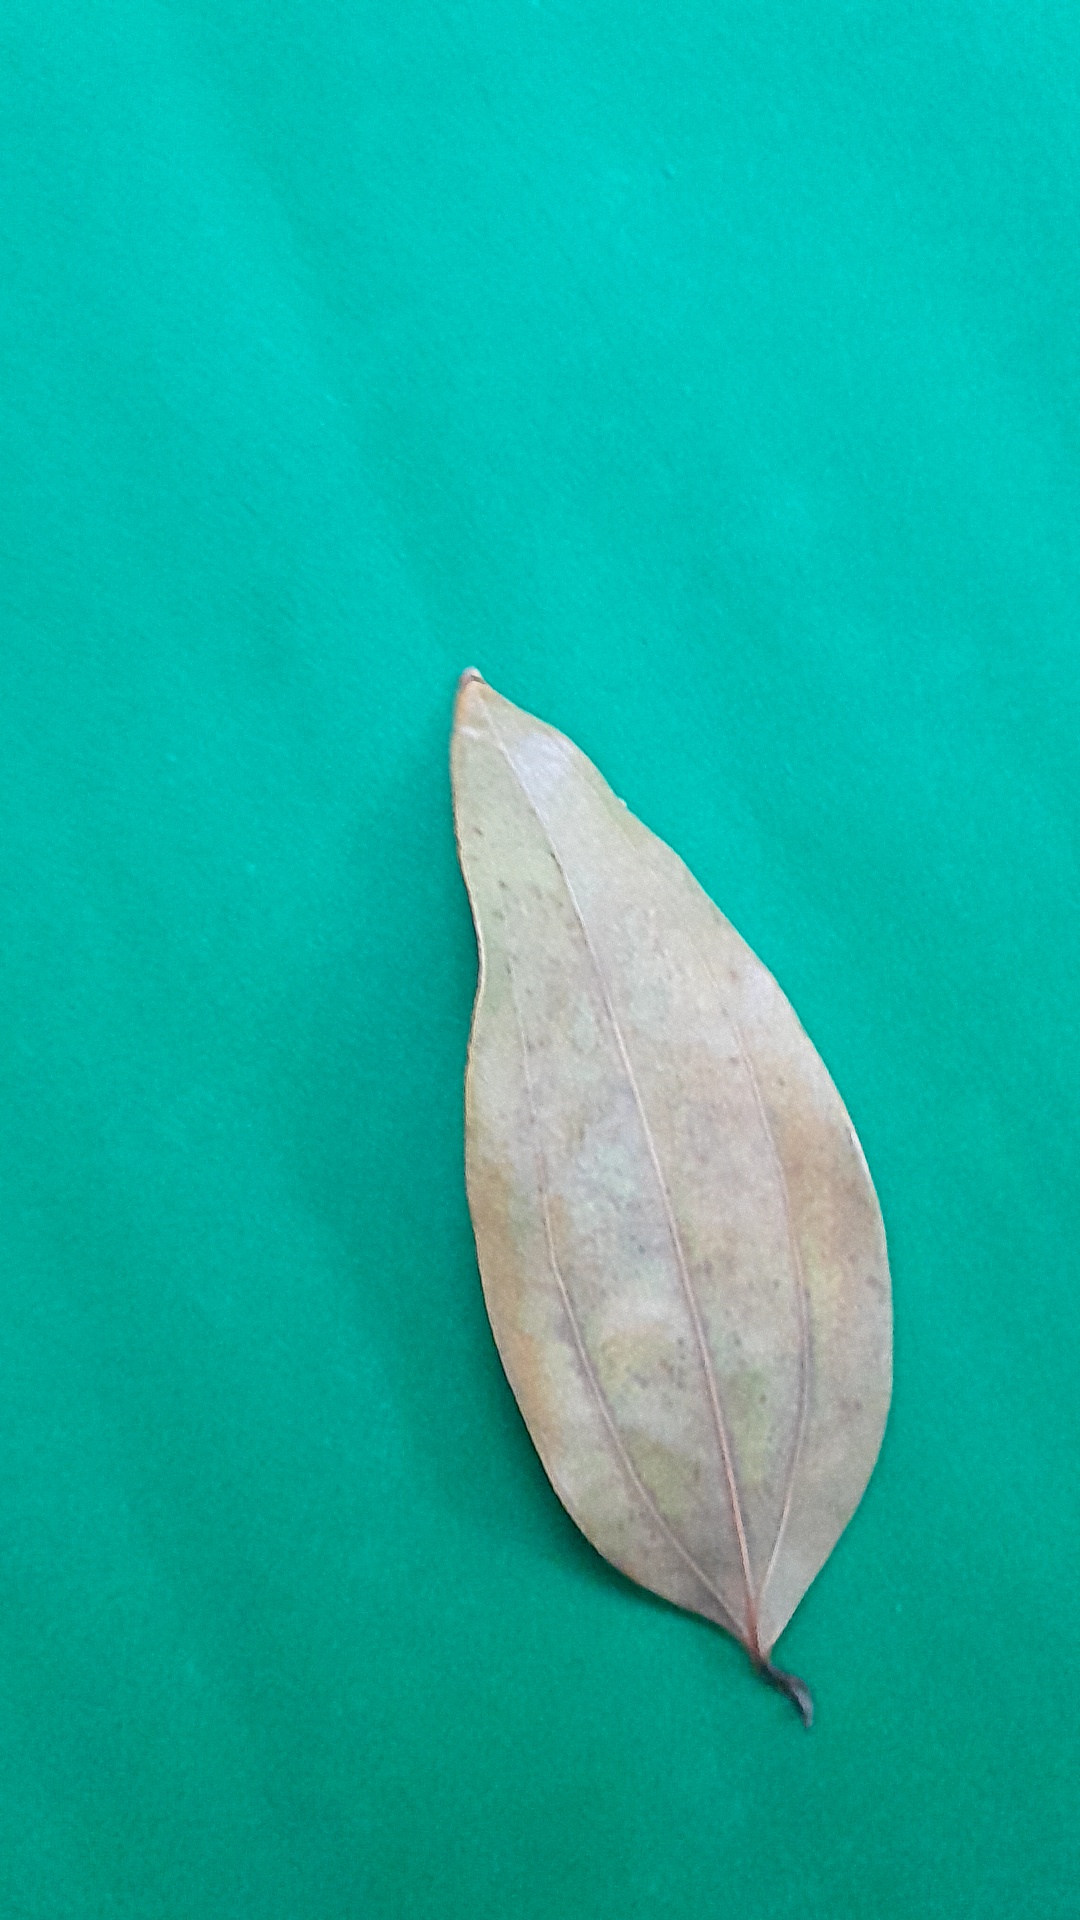
Label: Dry Leaf